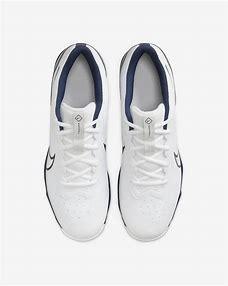
Brand: Nike
Model: Alpha Huarache 4 Keystone